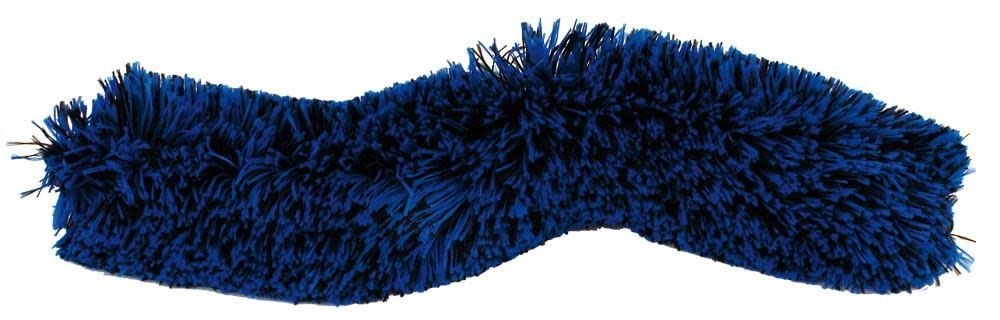
H&W Bell Saver for Tenor Saxophone
The ultra-wicking fiber will instantly pull corrosive moisture from every surface it touch Flexible design follows the bell to reach the bow and low C pad Exclusive, Flexible design easily conforms to the curve of the sax bell Special HW micro-fibers pull saliva away from any surface they touch, allowing it to dry on the HW Pad-Saver rather than on the instrument Leaves your horn clean and ready to play next time
Brand: HW
Category: Arts & Entertainment > Hobbies & Creative Arts > Musical Instrument & Orchestra Accessories > Woodwind Instrument Accessories > Saxophone Accessories > Saxophone Care & Cleaning > Saxophone Pad Savers